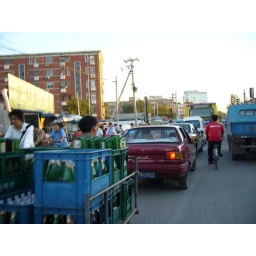
Riding bike in Beijing back street